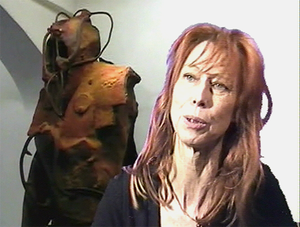
Portrait de Brigitte Terziev
Brigitte Terziev est une sculptrice française, née en 1943. Elle est reçue à l'académie en 2007, trois siècles après Dorothée Massé-Godequin.